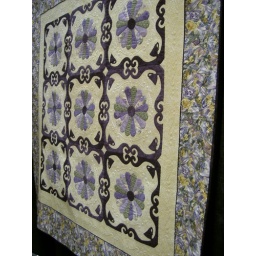
by Kathy K. Wyliehand &amp;amp; machine pieced, hand appliqued, machine quilteddresden plate